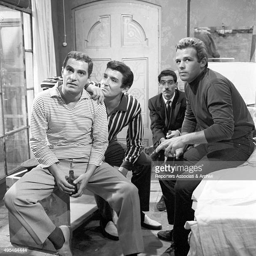
actors discussing in the film